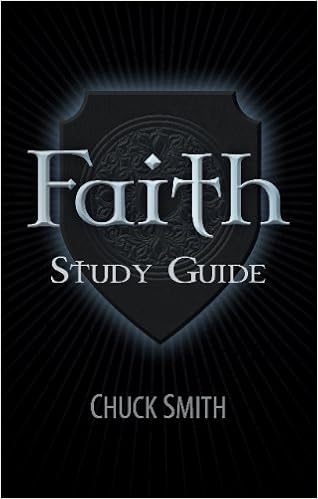
Faith Study Guide
Category: Books
About the Author Chuck Smith is the senior pastor at Calvary Chapel of Costa Mesa, California, and has been a Bible teacher for more than sixty years. His Bible studies can be heard weekdays on the nationwide radio program, The Word For Today.
Features: What might faith do in your life? In his latest book, Faith, Pastor Chuck Smith expounds upon what faith is, what faith can accomplish in the life of the believer, and how through faith you can please God. This study guide is designed to assist you in applying these principles in your life. Each question can be answered by referring to the text in Faith and by reading the scriptural reference stated within this study guide. It is highly recommended both for personal devotion and small group Bible studies relating to every aspect of a believer s walk at home, at work, or in ministry. It is also a great tool to use in new believer fellowships and other discipleship ministries.